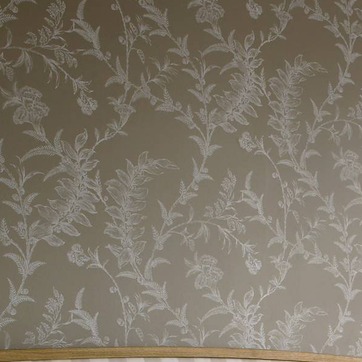
Material: wallpaper